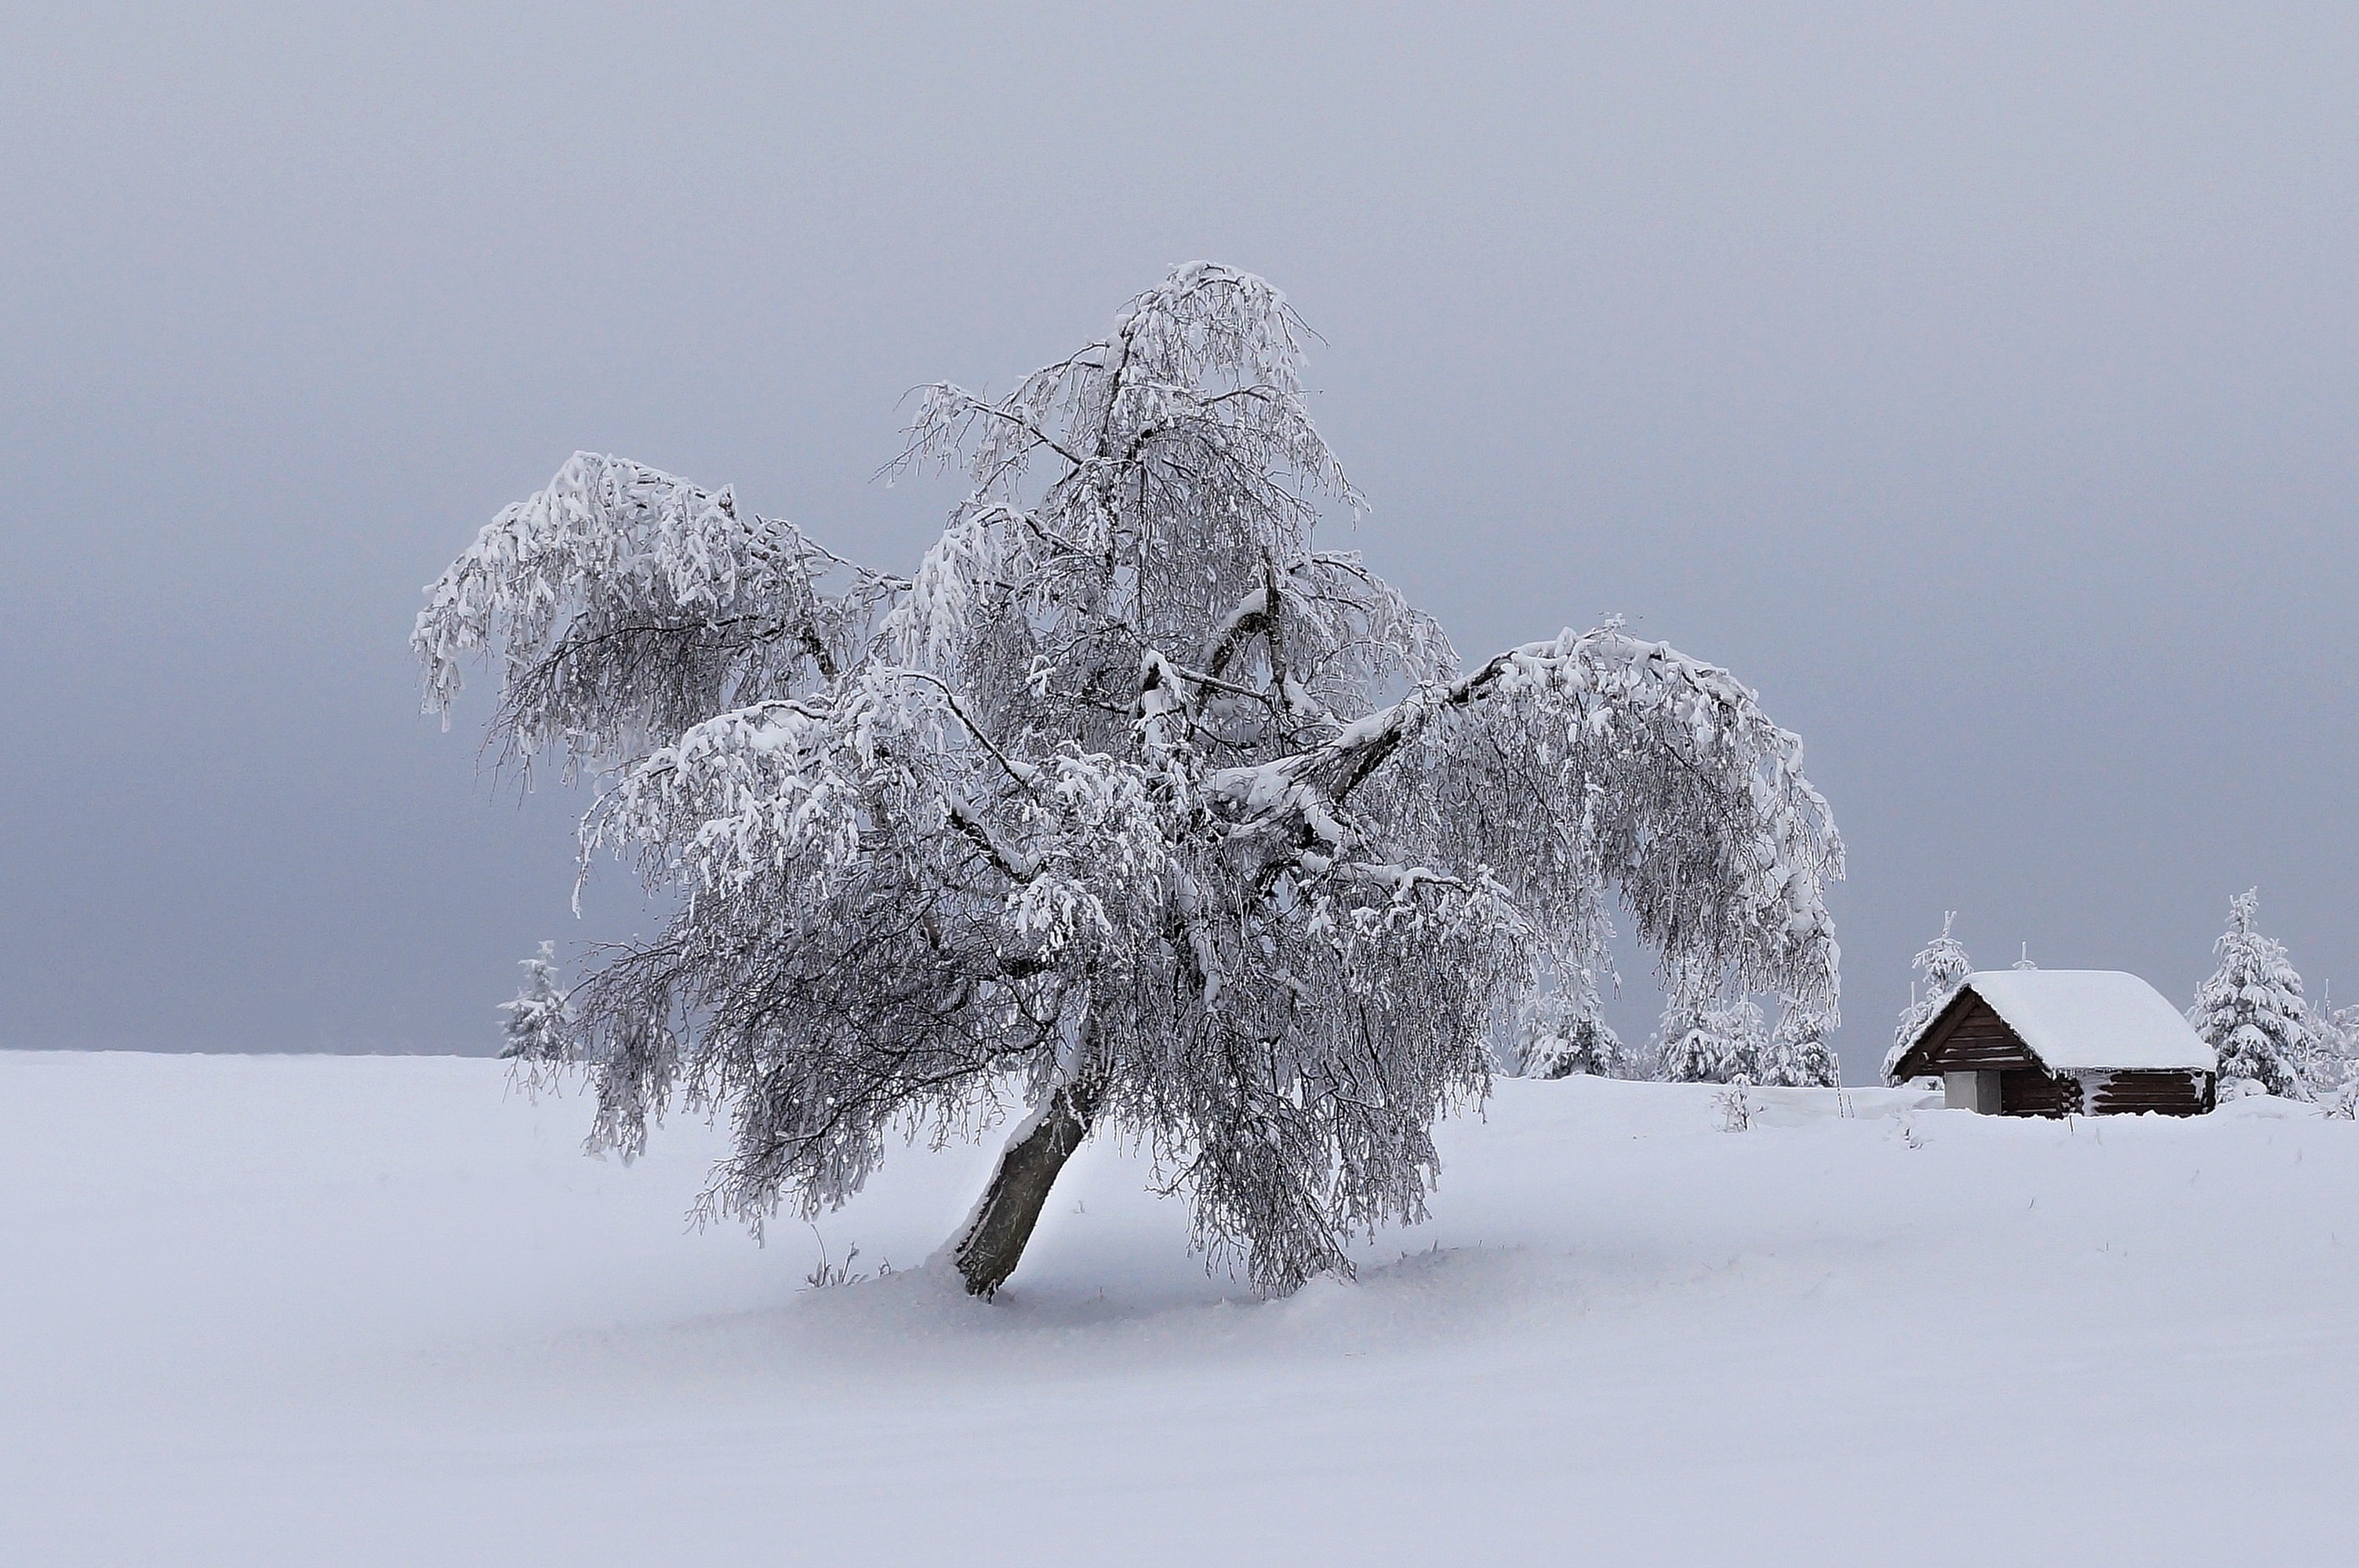
landscape, tree, nature, branch, snow, winter, white, frost, roof, solitude, ice, weather, peace, snowy, frozen, season, mountains, blizzard, czech republic, freezing, the ore mountains, winter storm, christmas landscape